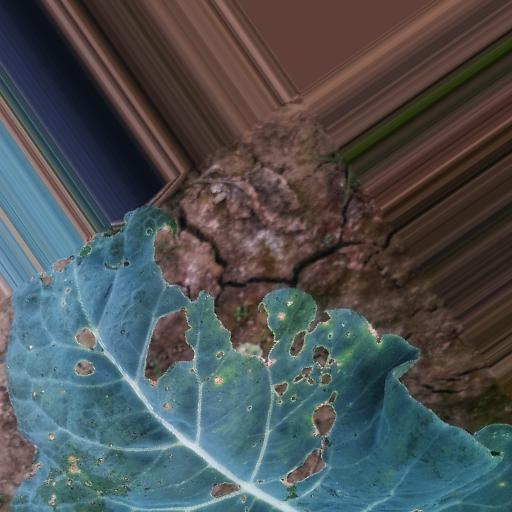
Label: Black Rot